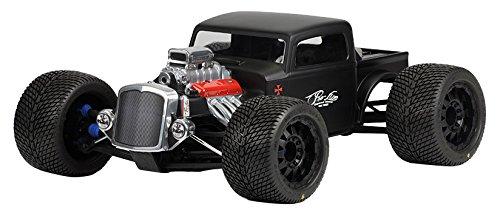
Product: Pro-line Racing 341000 Rat Rod Clear Body for Revo 3.3 Summit and E-Revo Radio Control Body
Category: Hobbies | Remote & App Controlled Vehicles & Parts | Remote & App Controlled Vehicle Parts | Vehicle Bodies & Scale Accessories | Car & Truck Bodies
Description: Custom Rat rod styling, turn heads everywhere you go, scale super-charged engine formed into the body.
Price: $30.36